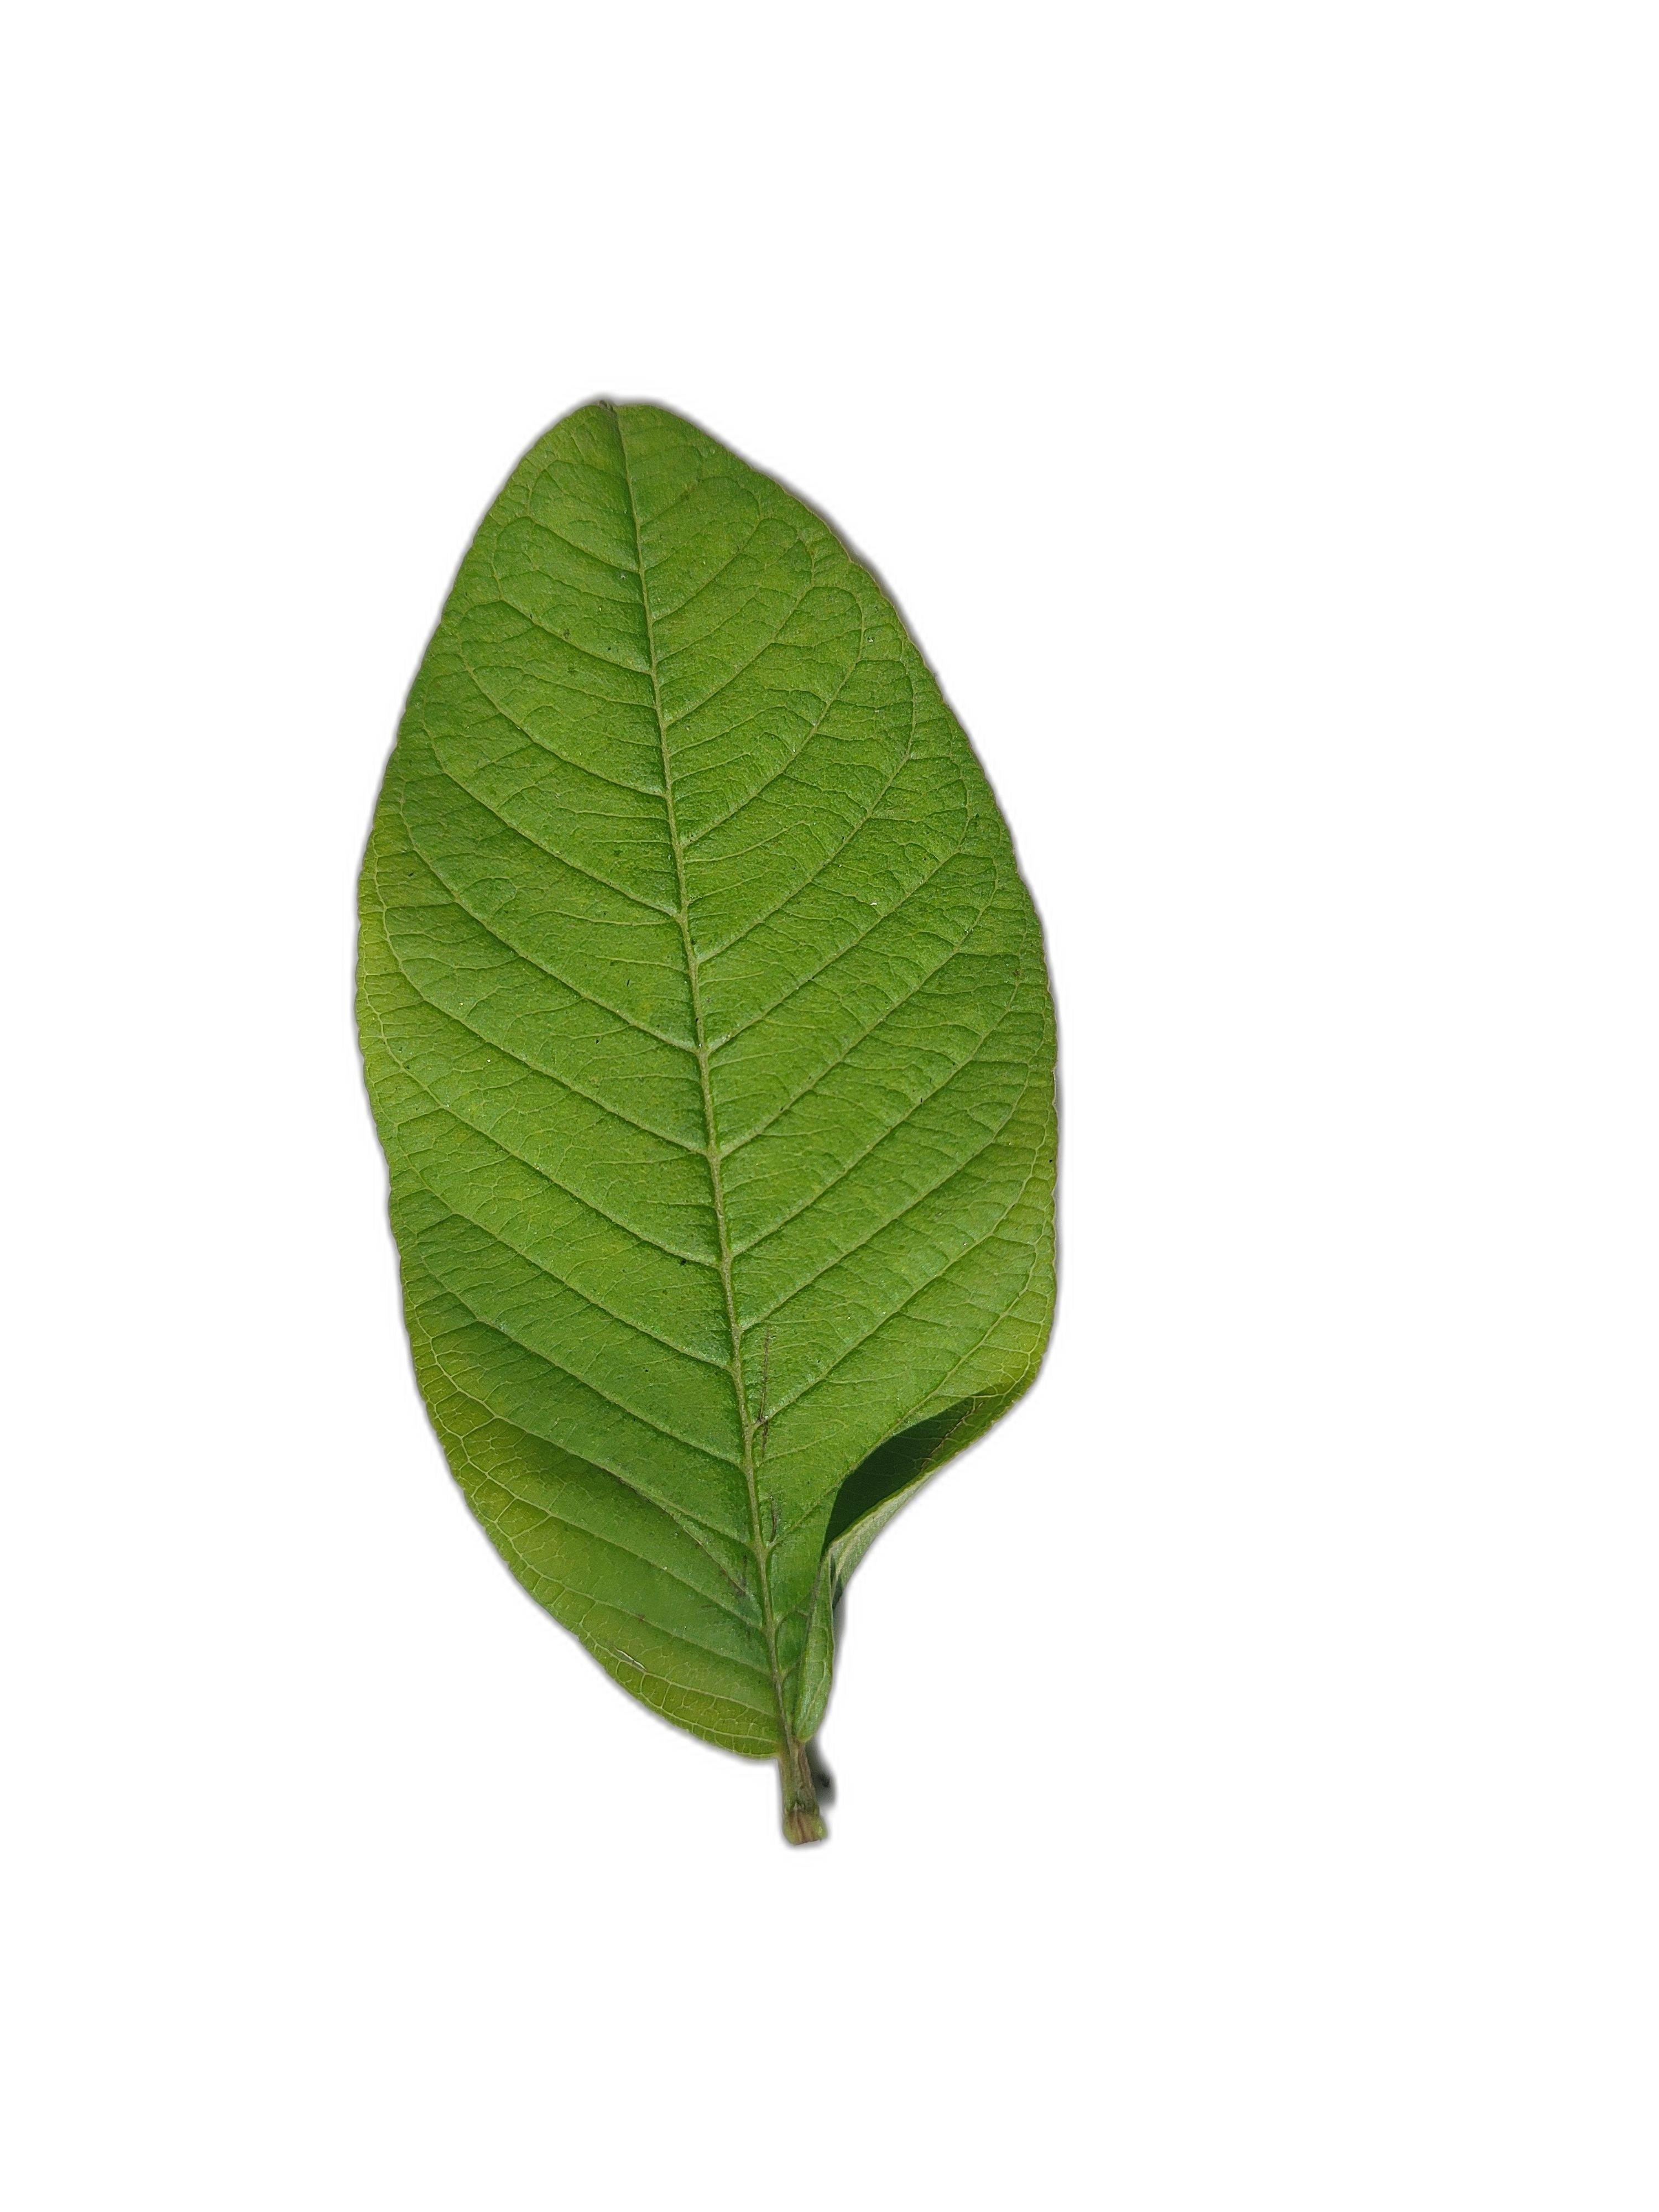
Plant part: leaf
Disease: Healthy